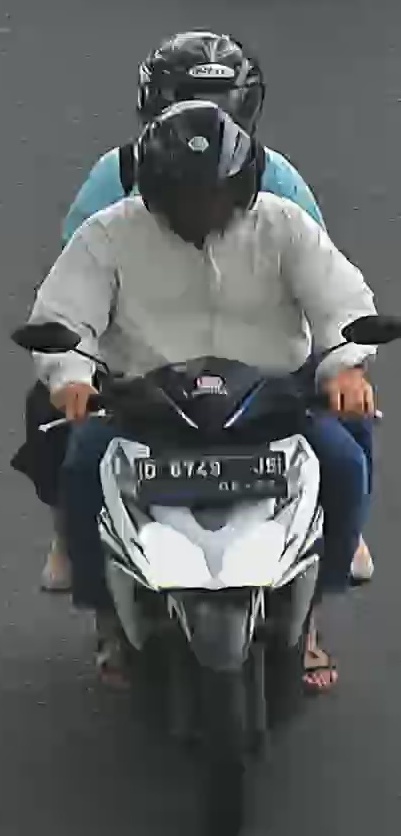
person-with-helmet: 2
person-without-helmet: 0